Australia–Russia relations

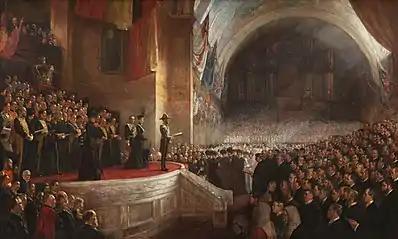
The opening of the Australian Parliament on 9 May 1901 at which the Russian Empire was represented by Nicolai Passek, the Imperial Consul in Melbourne. (figure shown in far bottom left of image)

In 1900, the Imperial Ministry of Foreign Affairs was advised that the Duke and Duchess of York (later George V and Queen Mary) would be visiting Australia for the opening of the Australian Federal Parliament in 1901, whereupon it was viewed as necessary to send a Russian naval vessel, and , captained by Karl Jessen, was ordered to divert to Melbourne on . On , the Russian Minister of Foreign Affairs Vladimir Lambsdorff wrote to the Naval Minister, advising him that sending a ship was not a political act but one of diplomatic etiquette. Tsar Nicholas II viewed that "[i]t is desirable to send a cruiser". "Gromoboi" arrived in Melbourne, after a call in Albany in the Great Southern region of Western Australia, on 30 April 1901. The Russian Empire was represented at the opening of the first Australian Parliament on 1 May 1901 by Russian consul Nicolai Passek, who was based in Melbourne since the approval of his appointment by Queen Victoria on 24 March 1900. The Duke of York visited "Gromoboi" and was impressed by the cruiser, and he sent a request to Tsar Nicholas II asking that Jessen and "Gromoboi" be allowed to accompany him to Sydney as an honour escort; a request which was approved.